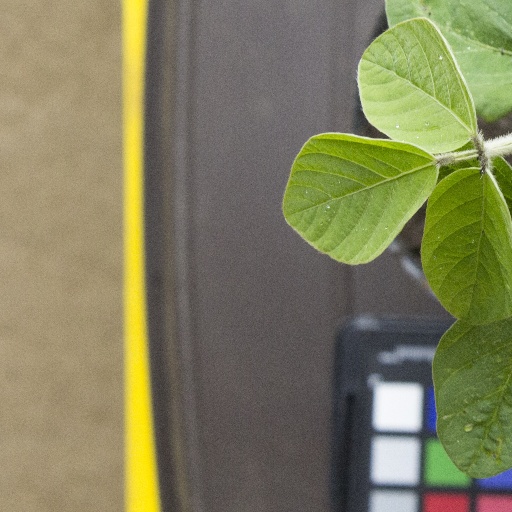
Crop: soybean